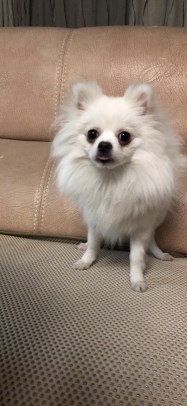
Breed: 1936-n000005-Pomeranian